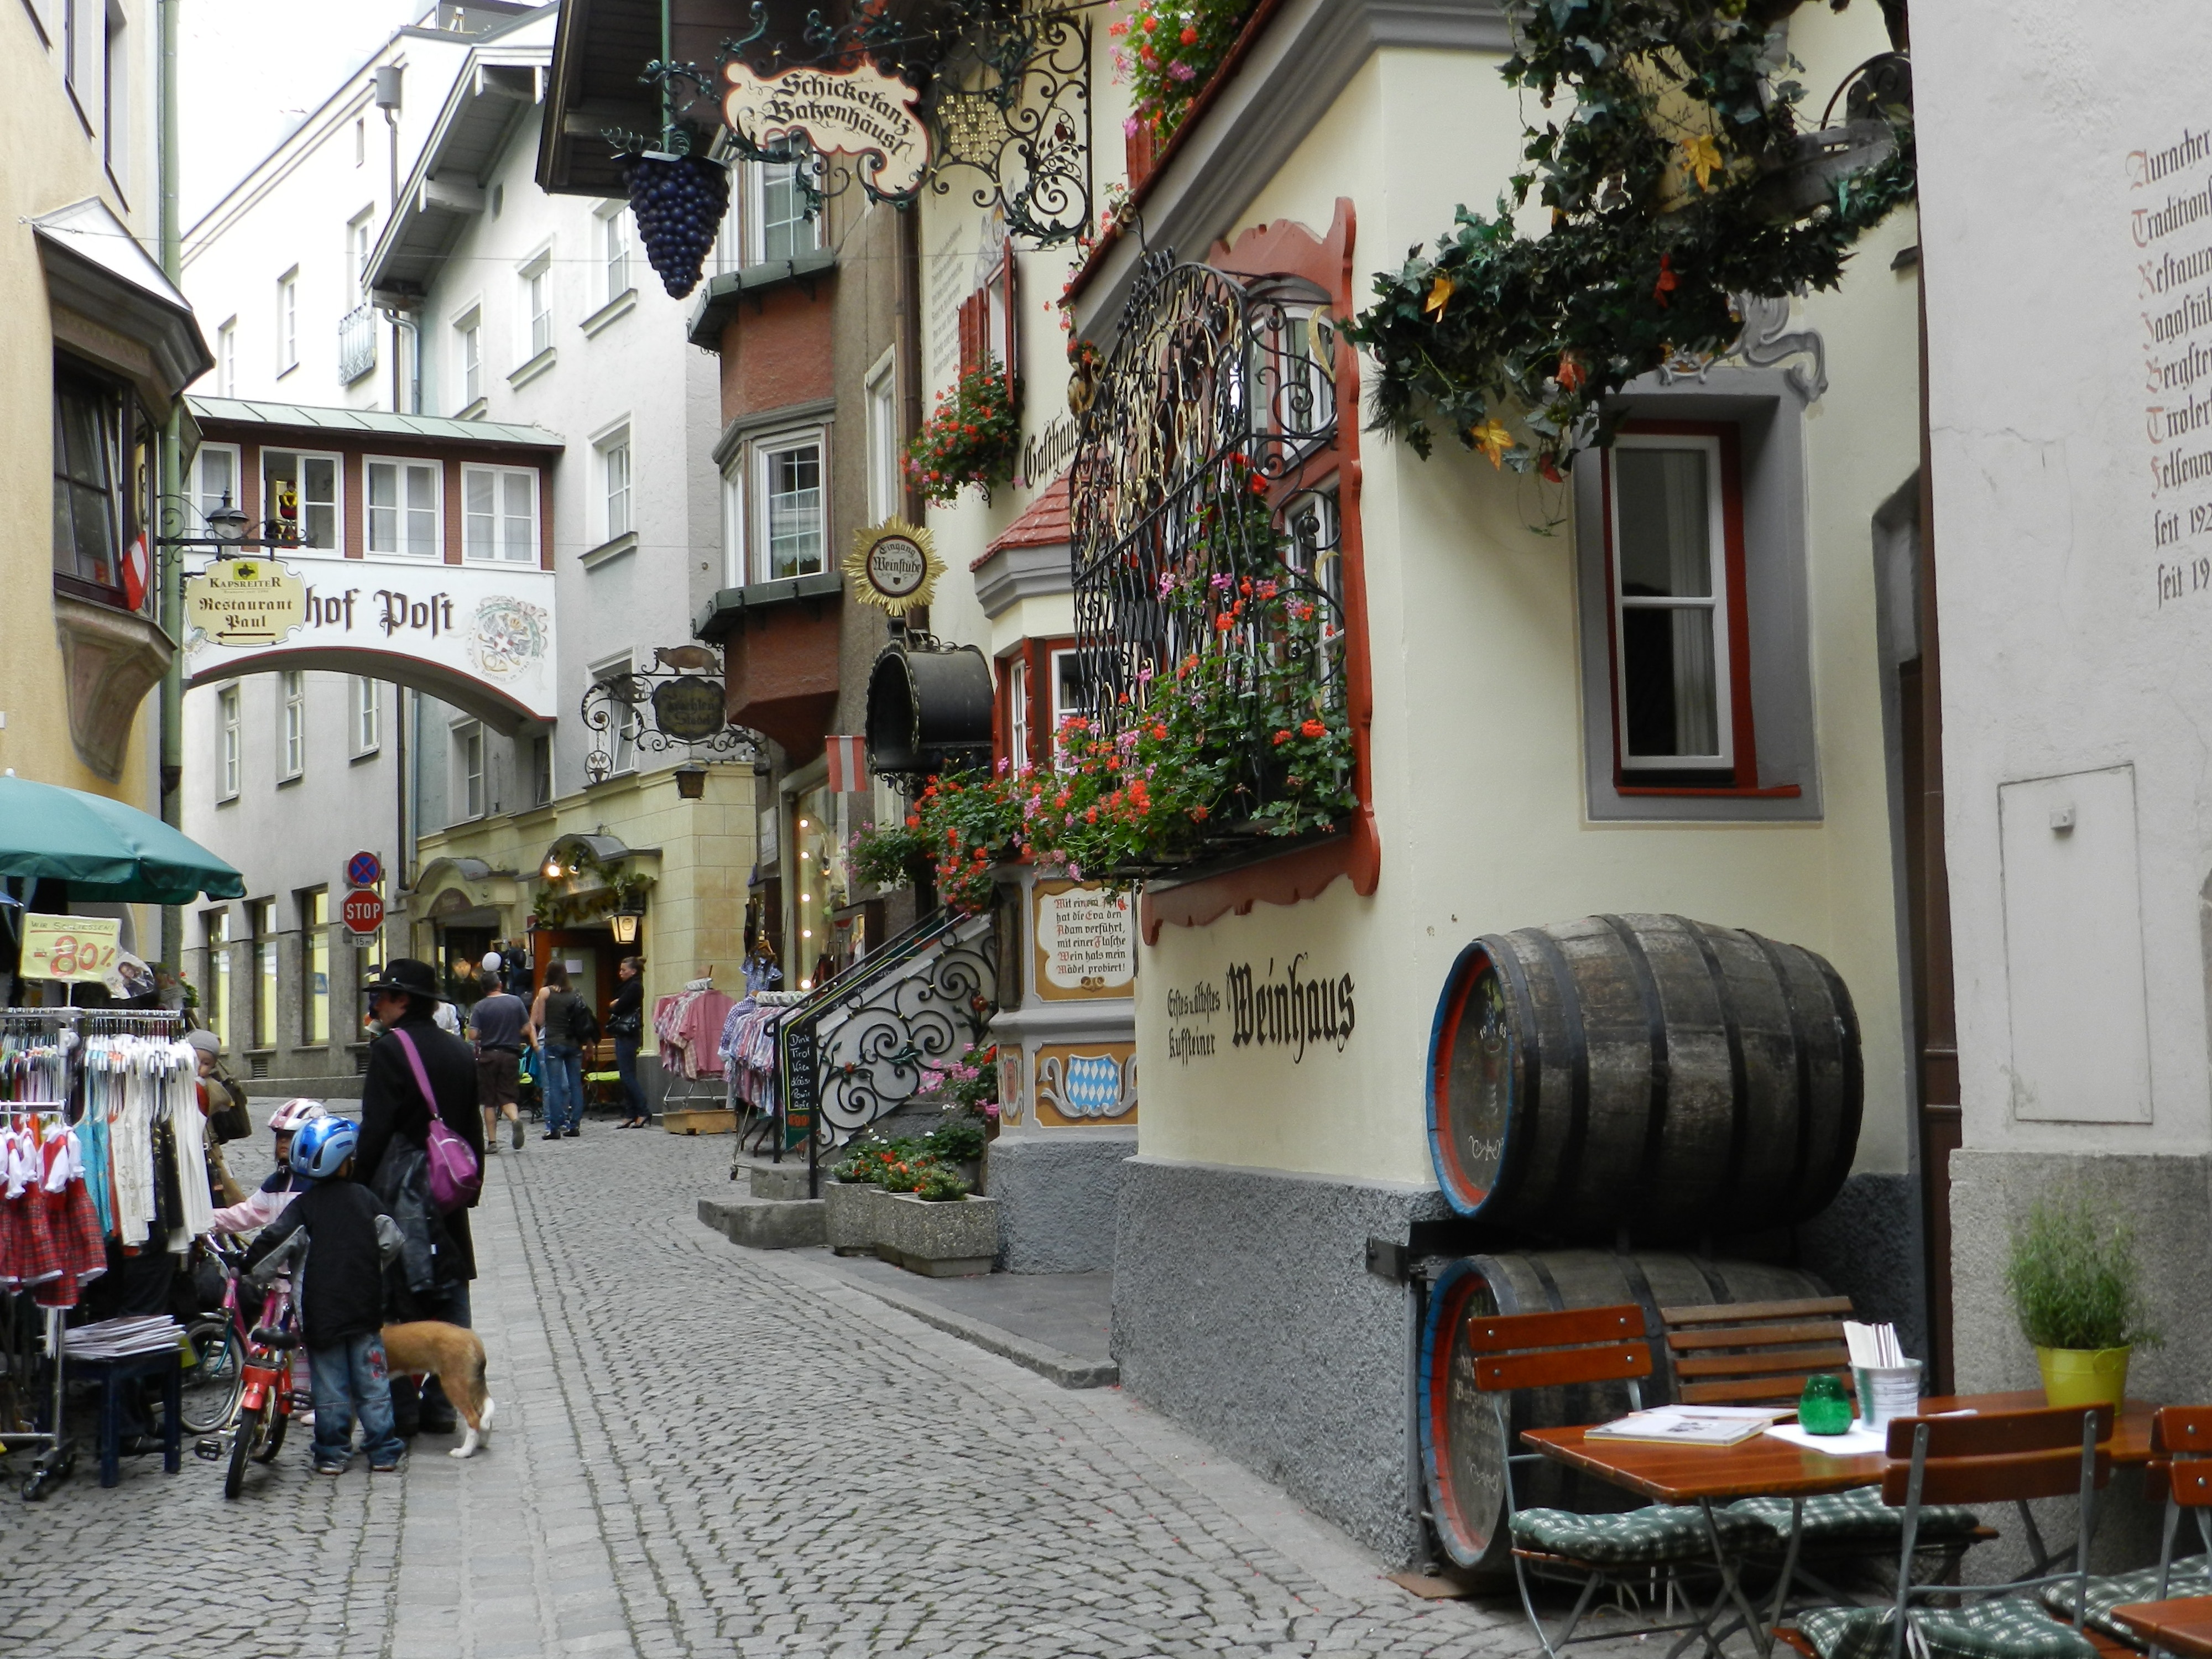
road, street, town, houses, barrels, tyrol, neighbourhood, human settlement